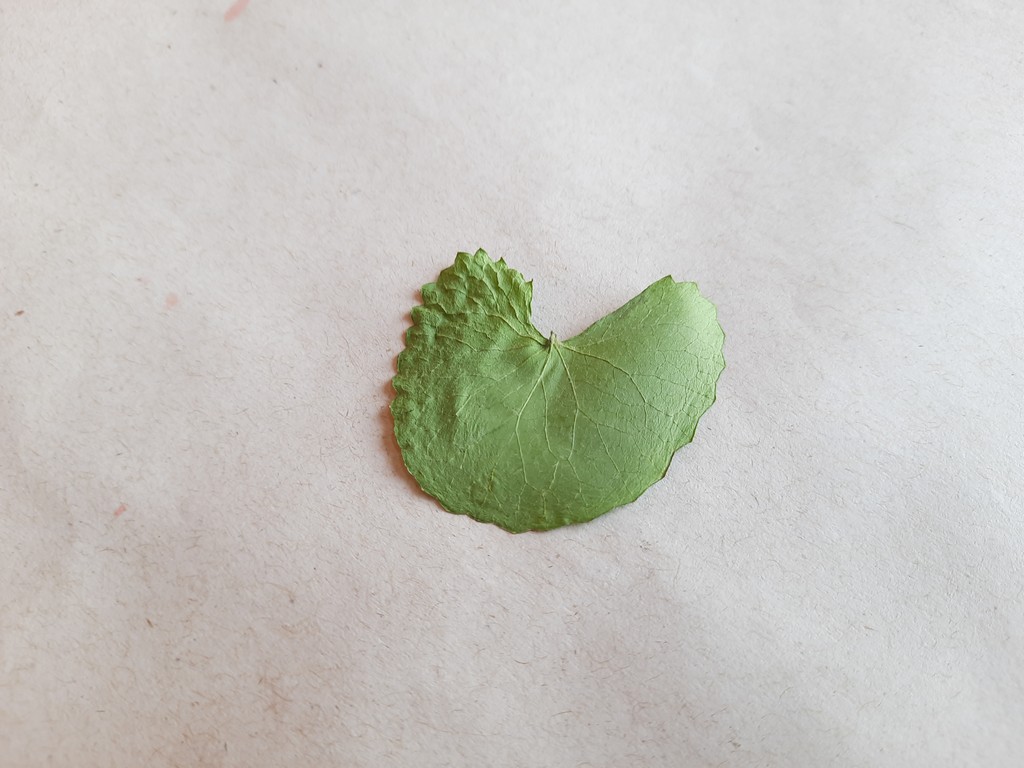
Label: Dried